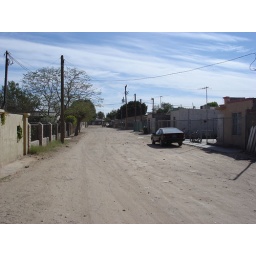
Average residential street scene in Algodones.  This is more like where the average person lives.